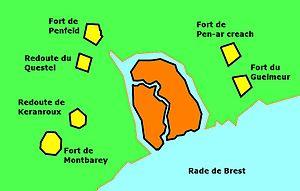
Forts protégeant la ville de Brest (Finistère)
Le fort Montbarey est un ouvrage fortifié, construit entre 1777 et 1784 à l'ouest de Brest. Utilisé pendant la Deuxième guerre mondiale par les troupes allemandes, il est aujourd'hui un mémorial-musée consacré au Finistère pendant ce conflit.
Placée sur une rivière encaissée, en bordure d'une rade fournissant un abri sûr aux navires, le site de Brest est naturellement tourné vers des activités maritimes. Son histoire ne fera que le démontrer.
Le fort du Questel est une « redoute » située à Brest. C'est un ouvrage fortifié de type Vauban, fermé et de forme carrée, dont l’entrée ou gorge est placée sur le côté le moins exposé. Ce vaste quadrilatère de 100 mètres de côté est situé entre le fort de Kéranroux et le fort de Penfeld.